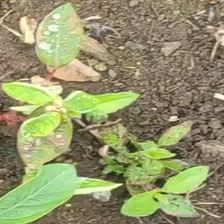
Weed species: Moti_dudhi(Euphorbia_geneculata_L)